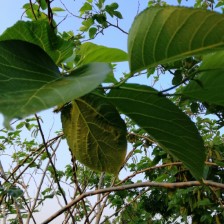
Variety: TaiwanMeacho